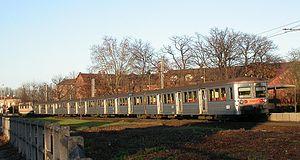
Ancienne navette ferroviaire de Aulnay-sous-bois à Bondy jusqu'en décembre 2003
Une rame inox de banlieue ou RIB désigne un type de rame ferroviaire réversible à caisse métallique conçues pour le service des trains de banlieue de l'Ile-de-France. Elles disposent, par voiture, de trois plateformes d'accès, à portes à deux vantaux coulissants, délimitant quatre salles à allée centrale.